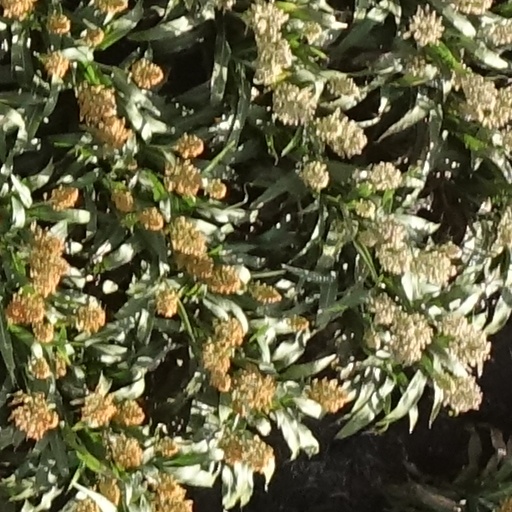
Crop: sorghum